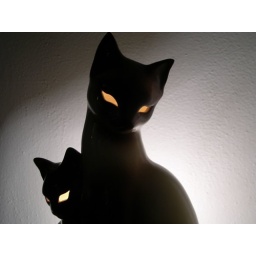
Siamese cat lamp we found in Arkansas.